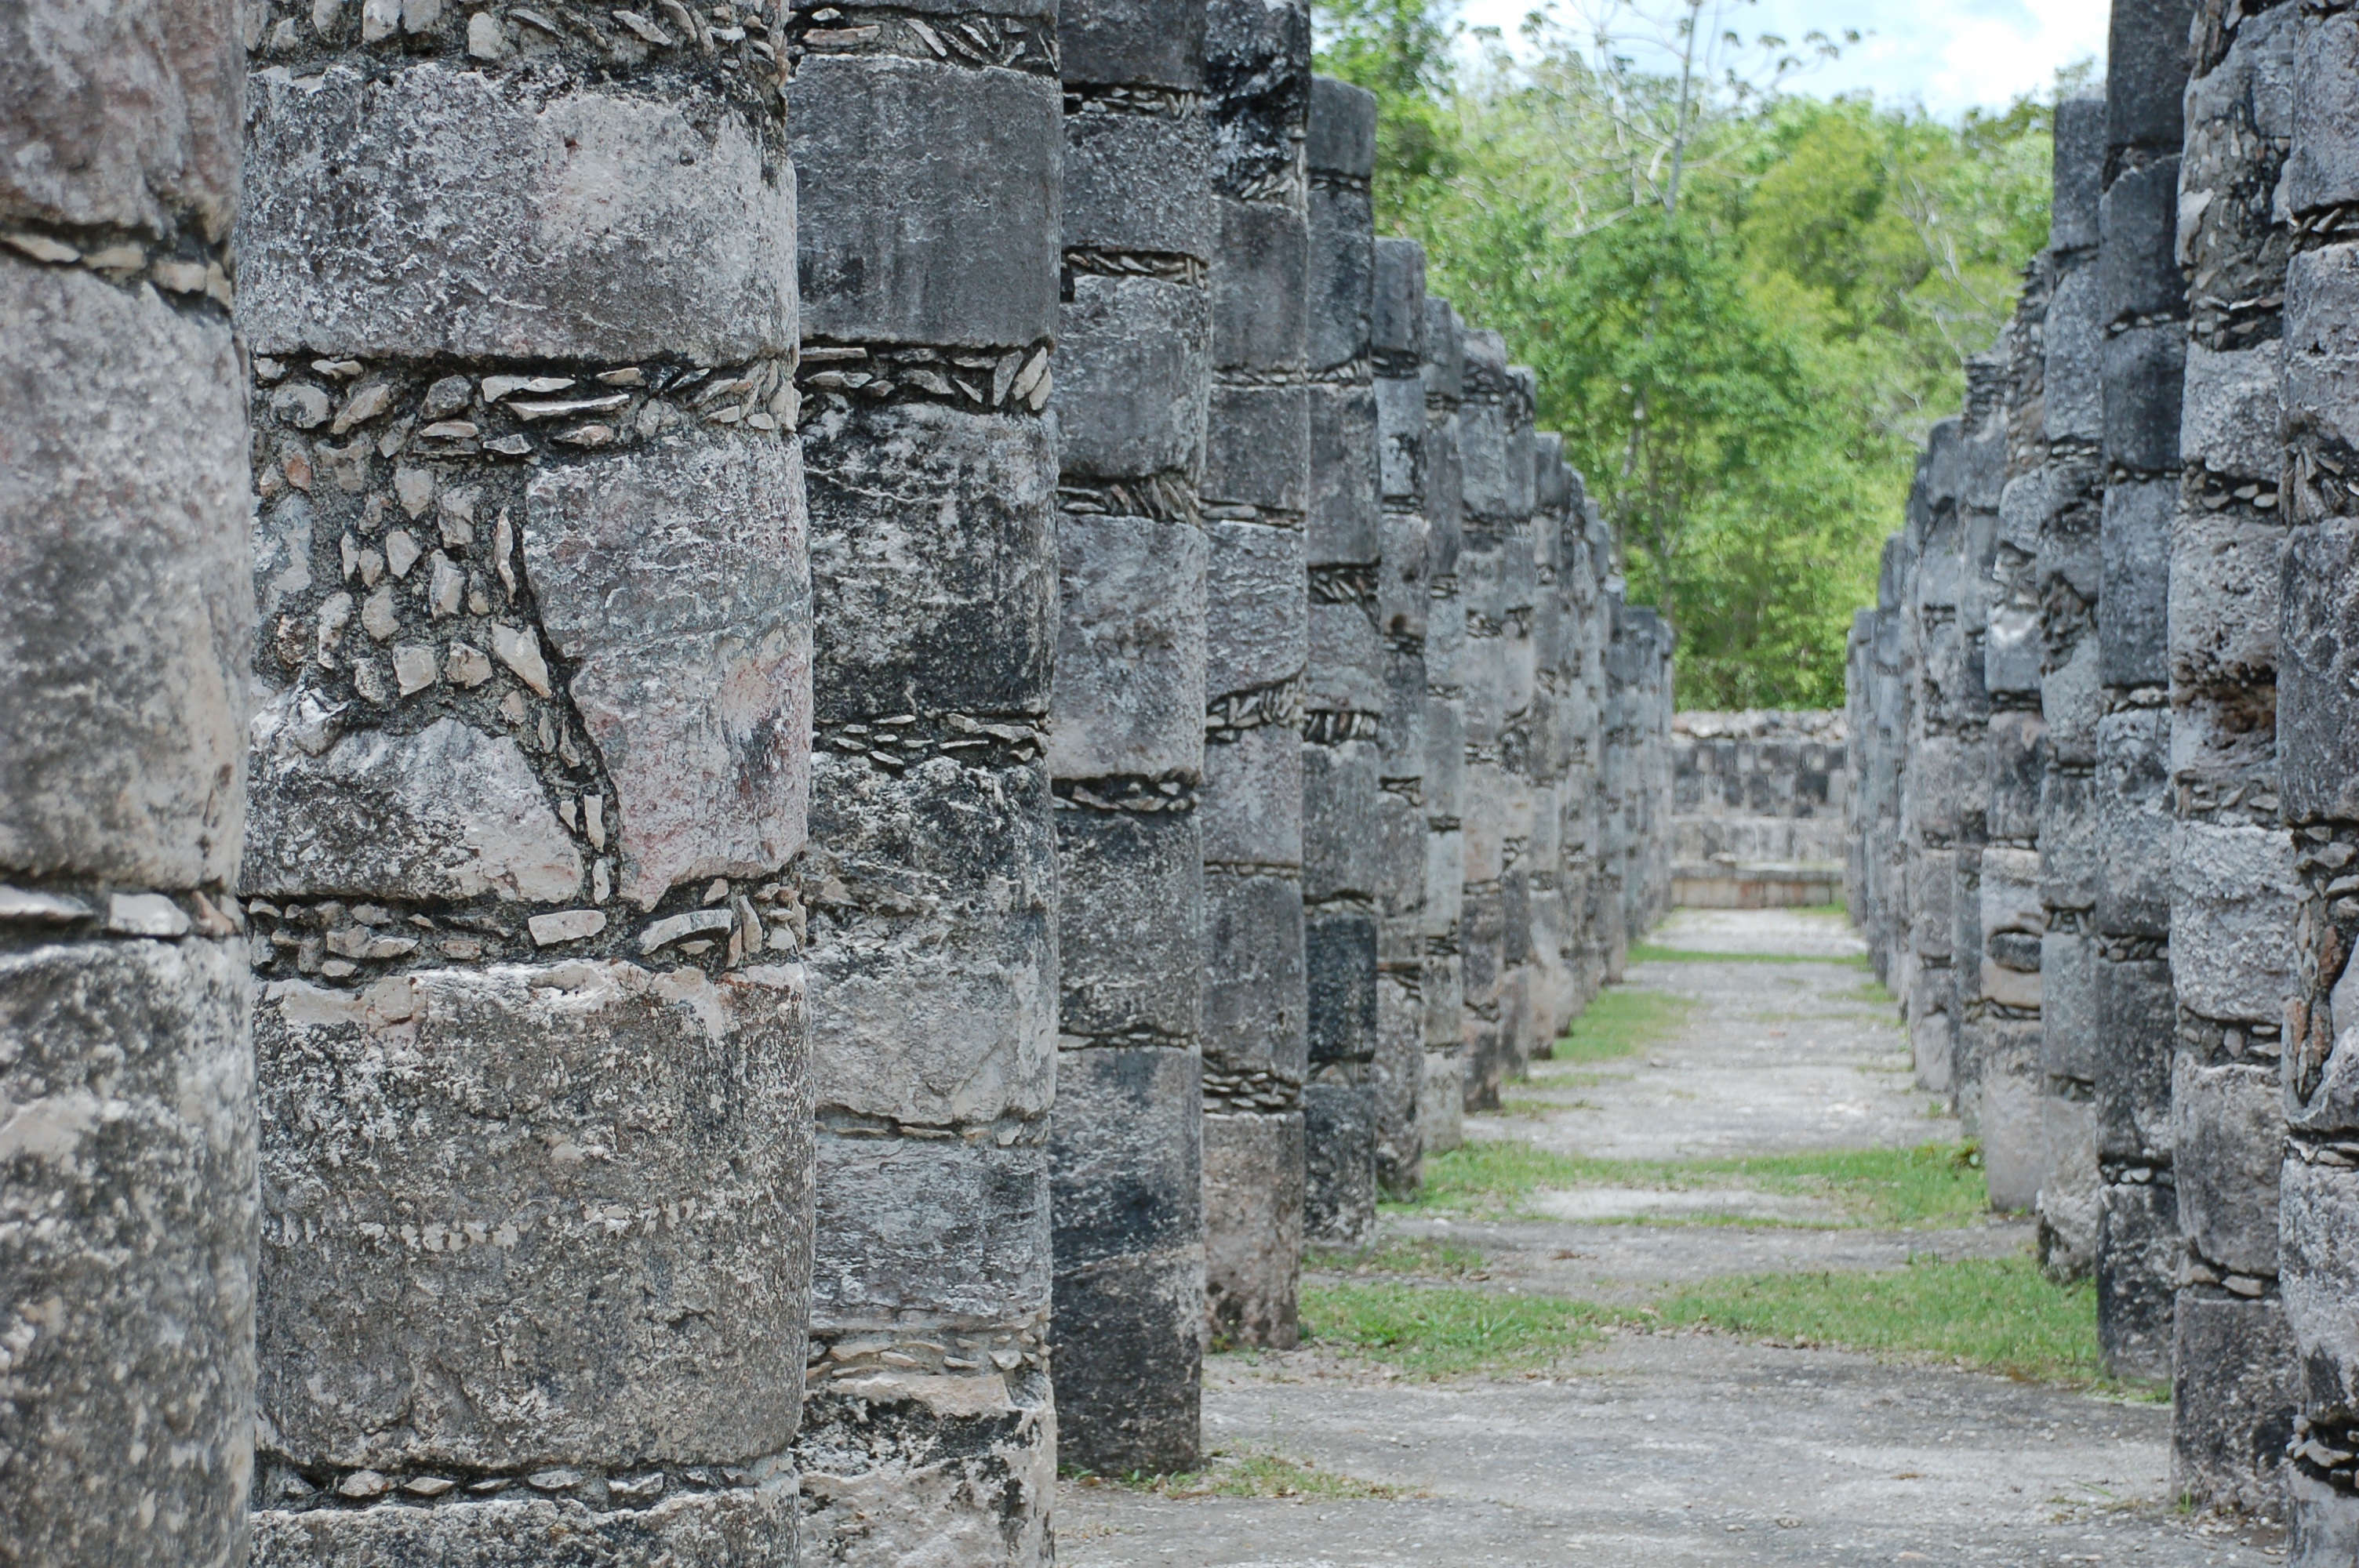
rock, building, wall, travel, stone wall, fortification, temple, ruins, columns, corridor, cancun, maya, archaeological site, ancient history, maya civilization